Rtanj

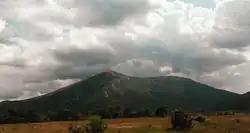
Rtanj from its northern side

The mountain is home to Rtanj catmint ("Nepeta rtanjensis"), endemic species of the "Nepeta" genus. Discovered in 1974, it grows only on the Rtanj. In 2020, a postage stamp with the image of the plant was issued, celebrating 125th anniversary of the Museum of Natural History in Belgrade.